Dunedin Symphony Orchestra

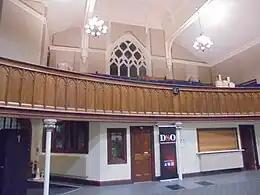
Hanover Hall (formerly Hanover Street Baptist Church) interior, 2018

The orchestra changed its name in 1983 to The Dunedin Sinfonia after a funding review and recommendations from the Queen Elizabeth II Arts Council, and a reduction in the number of players. In 2002 the orchestra changed its name to "Southern Sinfonia" to reflect its more regional scope, performing in Invercargill, Oamaru and Wānaka; however this touring funding was short-lived. The orchestra recovered in size over the following years to 70 players, and as part of the orchestra's 50th anniversary in 2016 it changed its name to the Dunedin Symphony Orchestra.